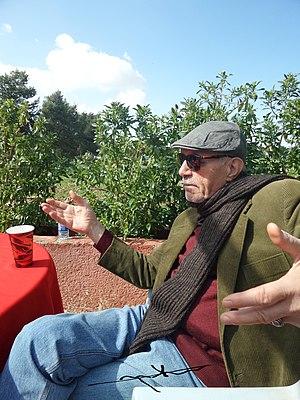
Khairy Alzahaby خيري الذهبي est un romancier et penseur syrien né à Damas en 1946. Alzahaby s'est rendu en Égypte au début des années 1963 pour y poursuivre ses études supérieures à l'université du Caire. Il a obtenu un diplôme en littérature arabe et était des écrivains instruits tels que Taha Hussein et Naguib Mahfouz. Politiquement, il s’est toujours opposé au régime syrien, ce qui l’a confronté à de graves difficultés dans son travail et dans sa vie. Il a été l'un des partisans de la Déclaration de Damas. Il a été empêché de voyager, a retiré son passeport, a été licencié de son travail en raison de ses activités politiques et a signé des déclarations contre le régime de Hafez el-Assad en 1991. la révolution de 2011 en Syrie contre le régime, puis le pays laissé à l'Égypte, puis aux Émirats arabes unis, puis à la Jordanie et enfin à l'Europe. Il est un activiste social-politique libéral indépendant. Il a écrit plus de mille articles dans les journaux arabes. Il a donné des conférences dans de nombreuses villes du monde telles que Paris, Madrid, Vienne, Istanbul, Salzbourg, Amman, Dubaï, Le Caire, Damas et Beyrouth, Alger et Casablanca.